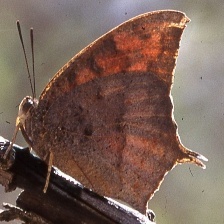
Species: TROPICAL LEAFWING